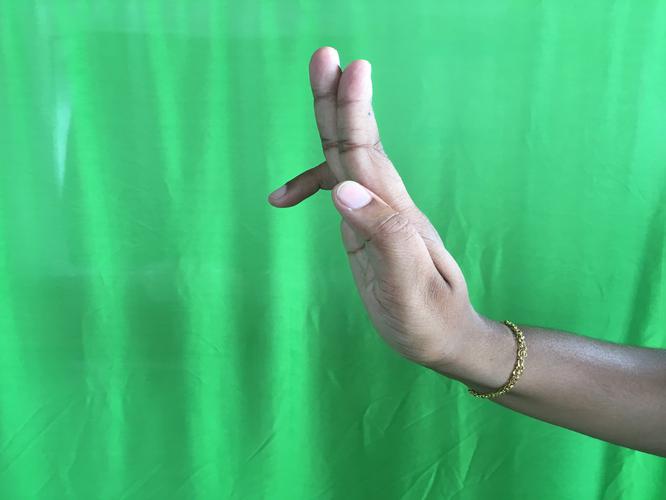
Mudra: Tripathaka
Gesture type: single_hand